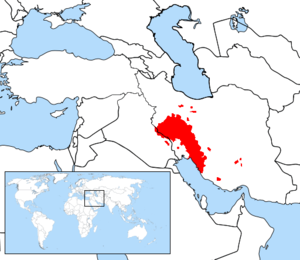
Le bakhtiari est une langue iranienne du groupe des langues lori parlées par les Bakhtiaris en Iran.